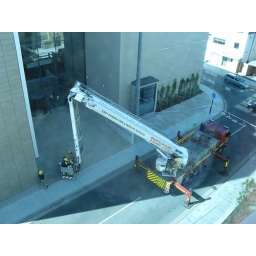
From our hotel window on Saturday late afternoon - checking wind damage to cladding under canopy of neighbouring building